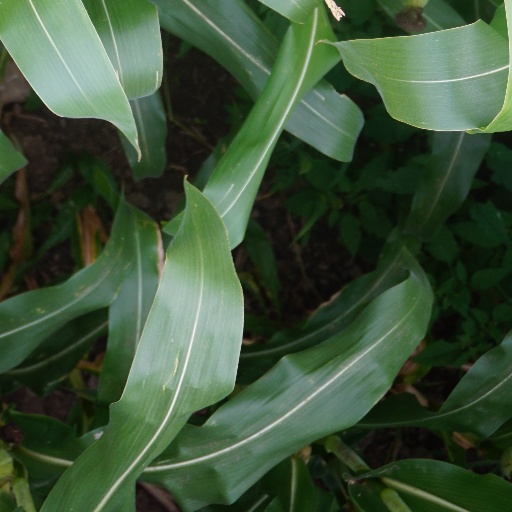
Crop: maize; corn